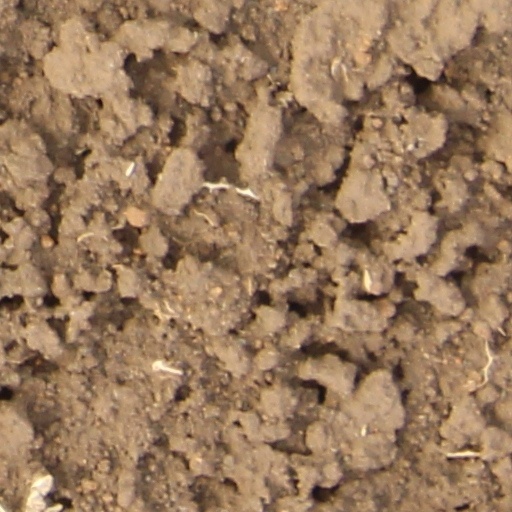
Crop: wheat